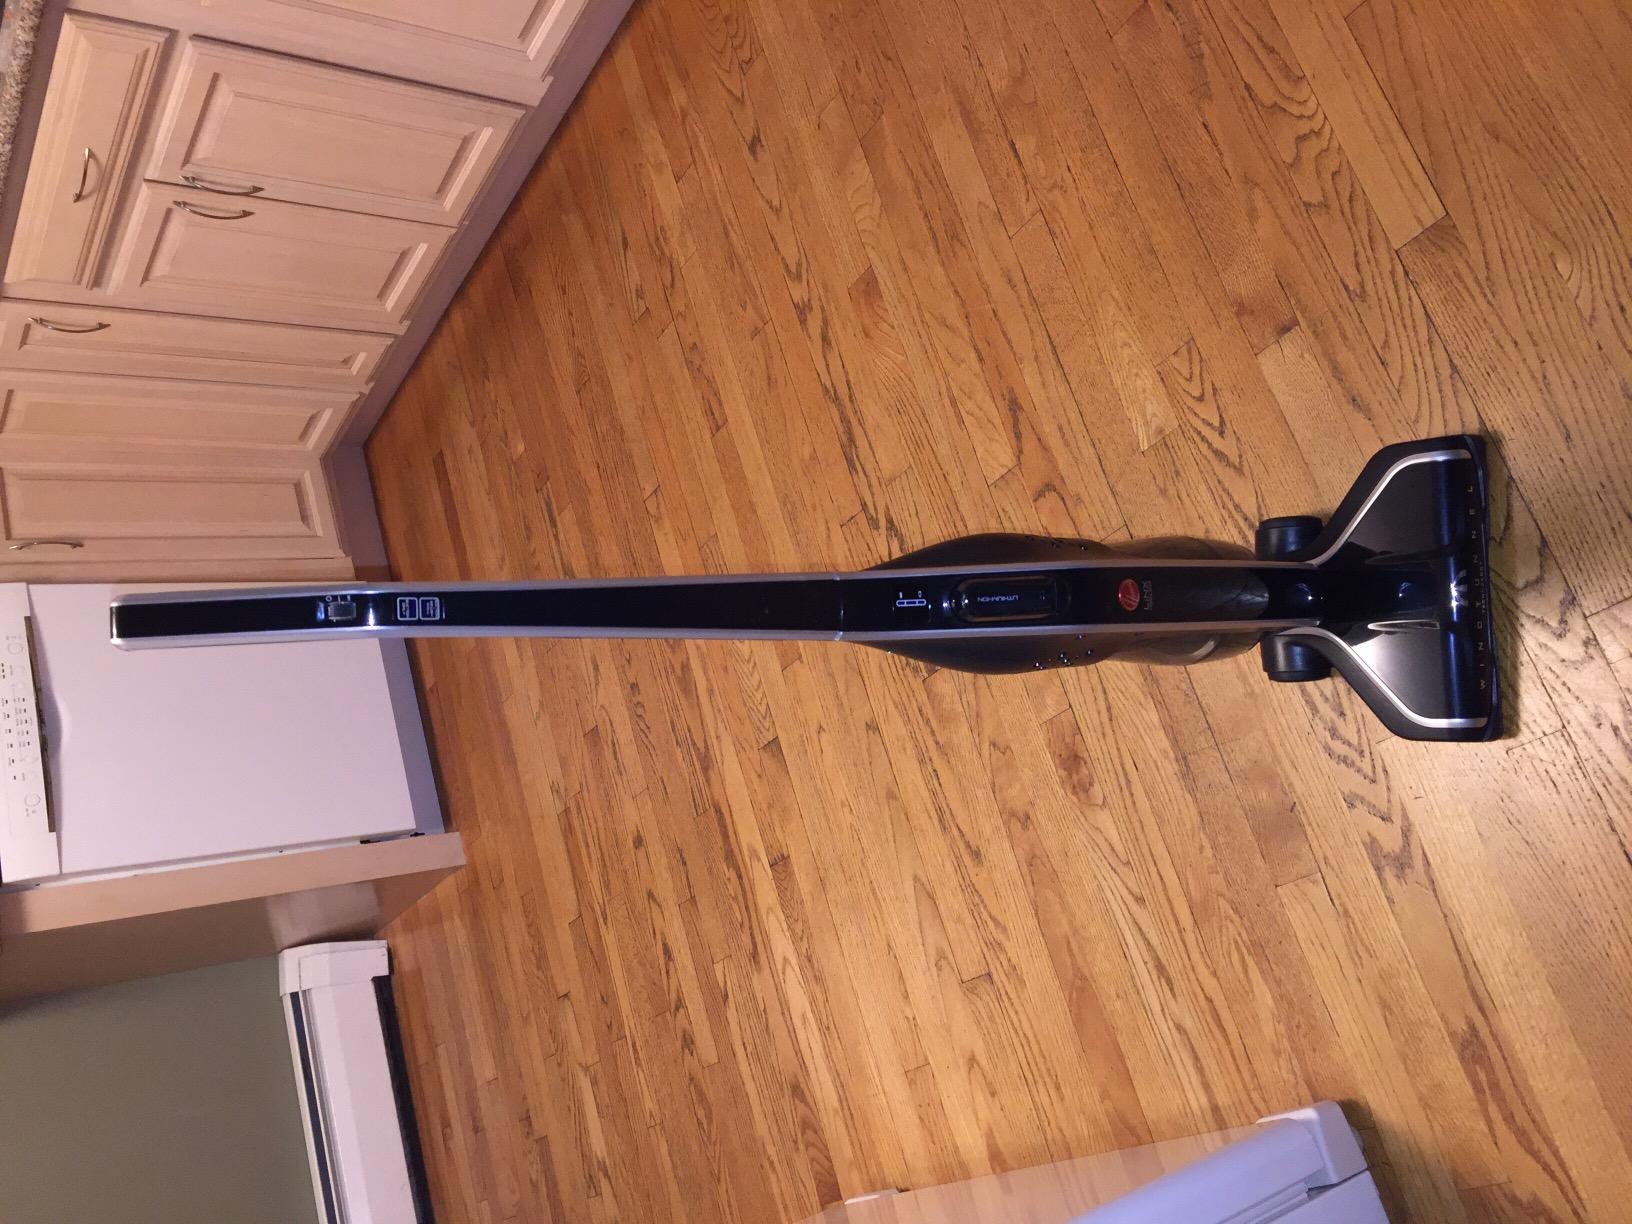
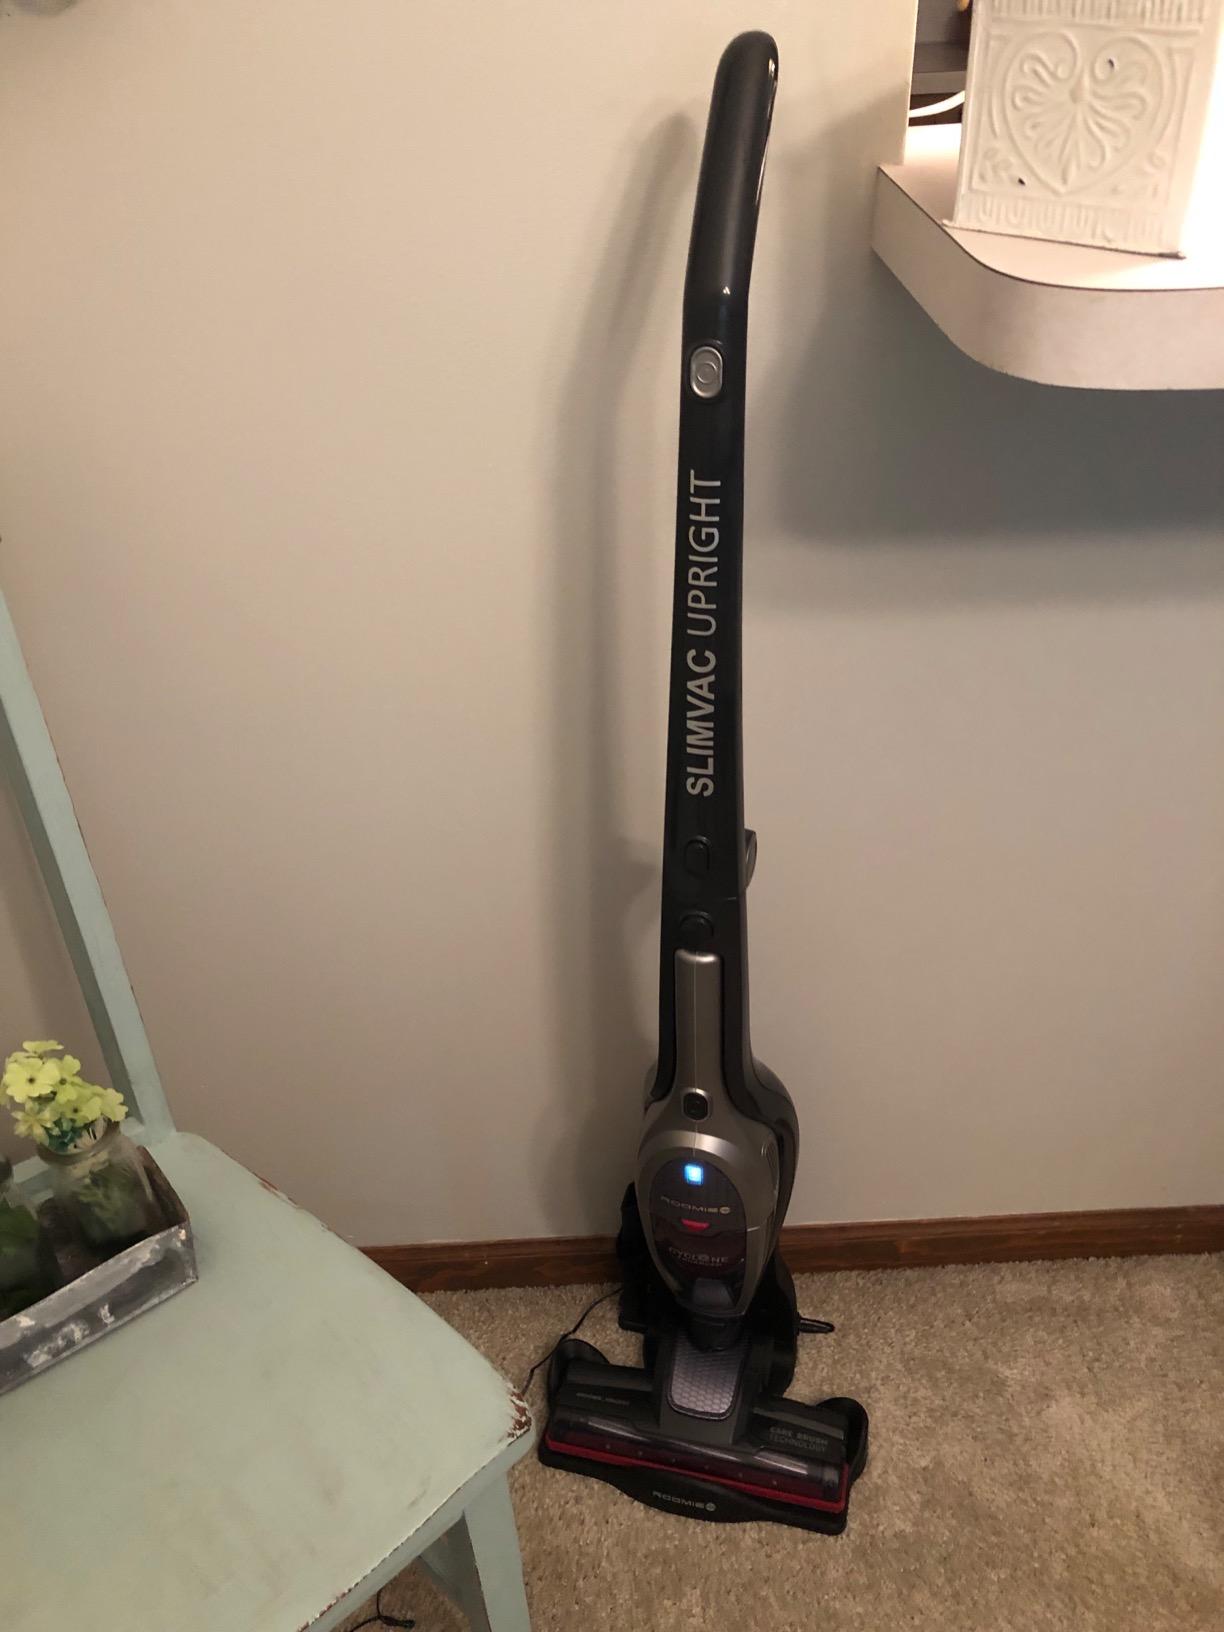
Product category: items_vacuum
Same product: no